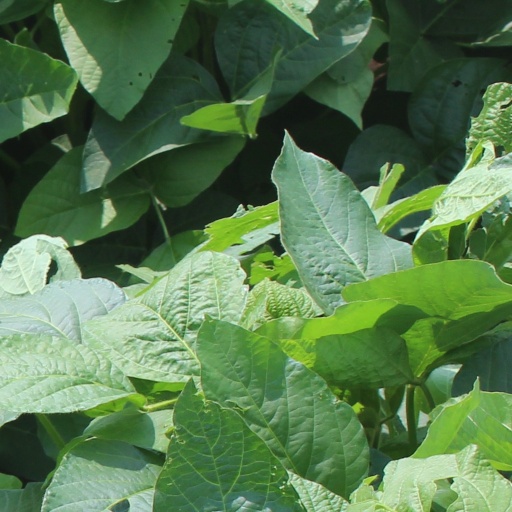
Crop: soybean